Zultanite

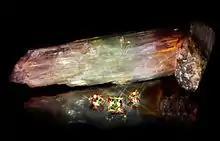
Zultanite rough crystal and gemstones

Zultanite is a gem variety of the mineral diaspore, mined in the İlbir Mountains of southwest Turkey at an elevation of over 4,000 feet. The mineral's name is a trade name and is equivalent to the trade name Csarite.